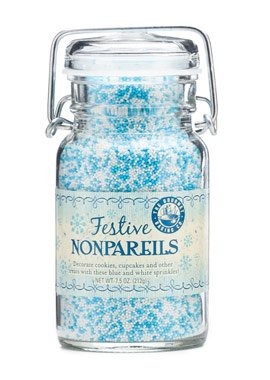
Item Name: Sprnkl,Festive Nonparel
Value: nan
Unit: None

Price: 39.05